Gugudan

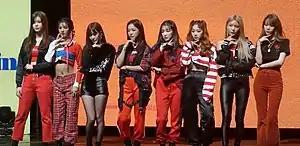
Gugudan at Act. 5 New Action showcaseFrom left to right: Soyee, Sally, Mimi, Sejeong, Hana, Mina, Nayoung, and Haebin.

Gugudan, also stylized as gu9udan or gx9, was a South Korean girl group formed in 2016 by Jellyfish Entertainment and the company's first girl group. The group debuted on June 28, 2016, with their EP "Act. 1 The Little Mermaid". The group was composed of eight members: Mimi, Hana, Haebin, Nayoung, Sejeong, Sally, Soyee, Mina, and previously Hyeyeon until her departure from the group in October 2018.